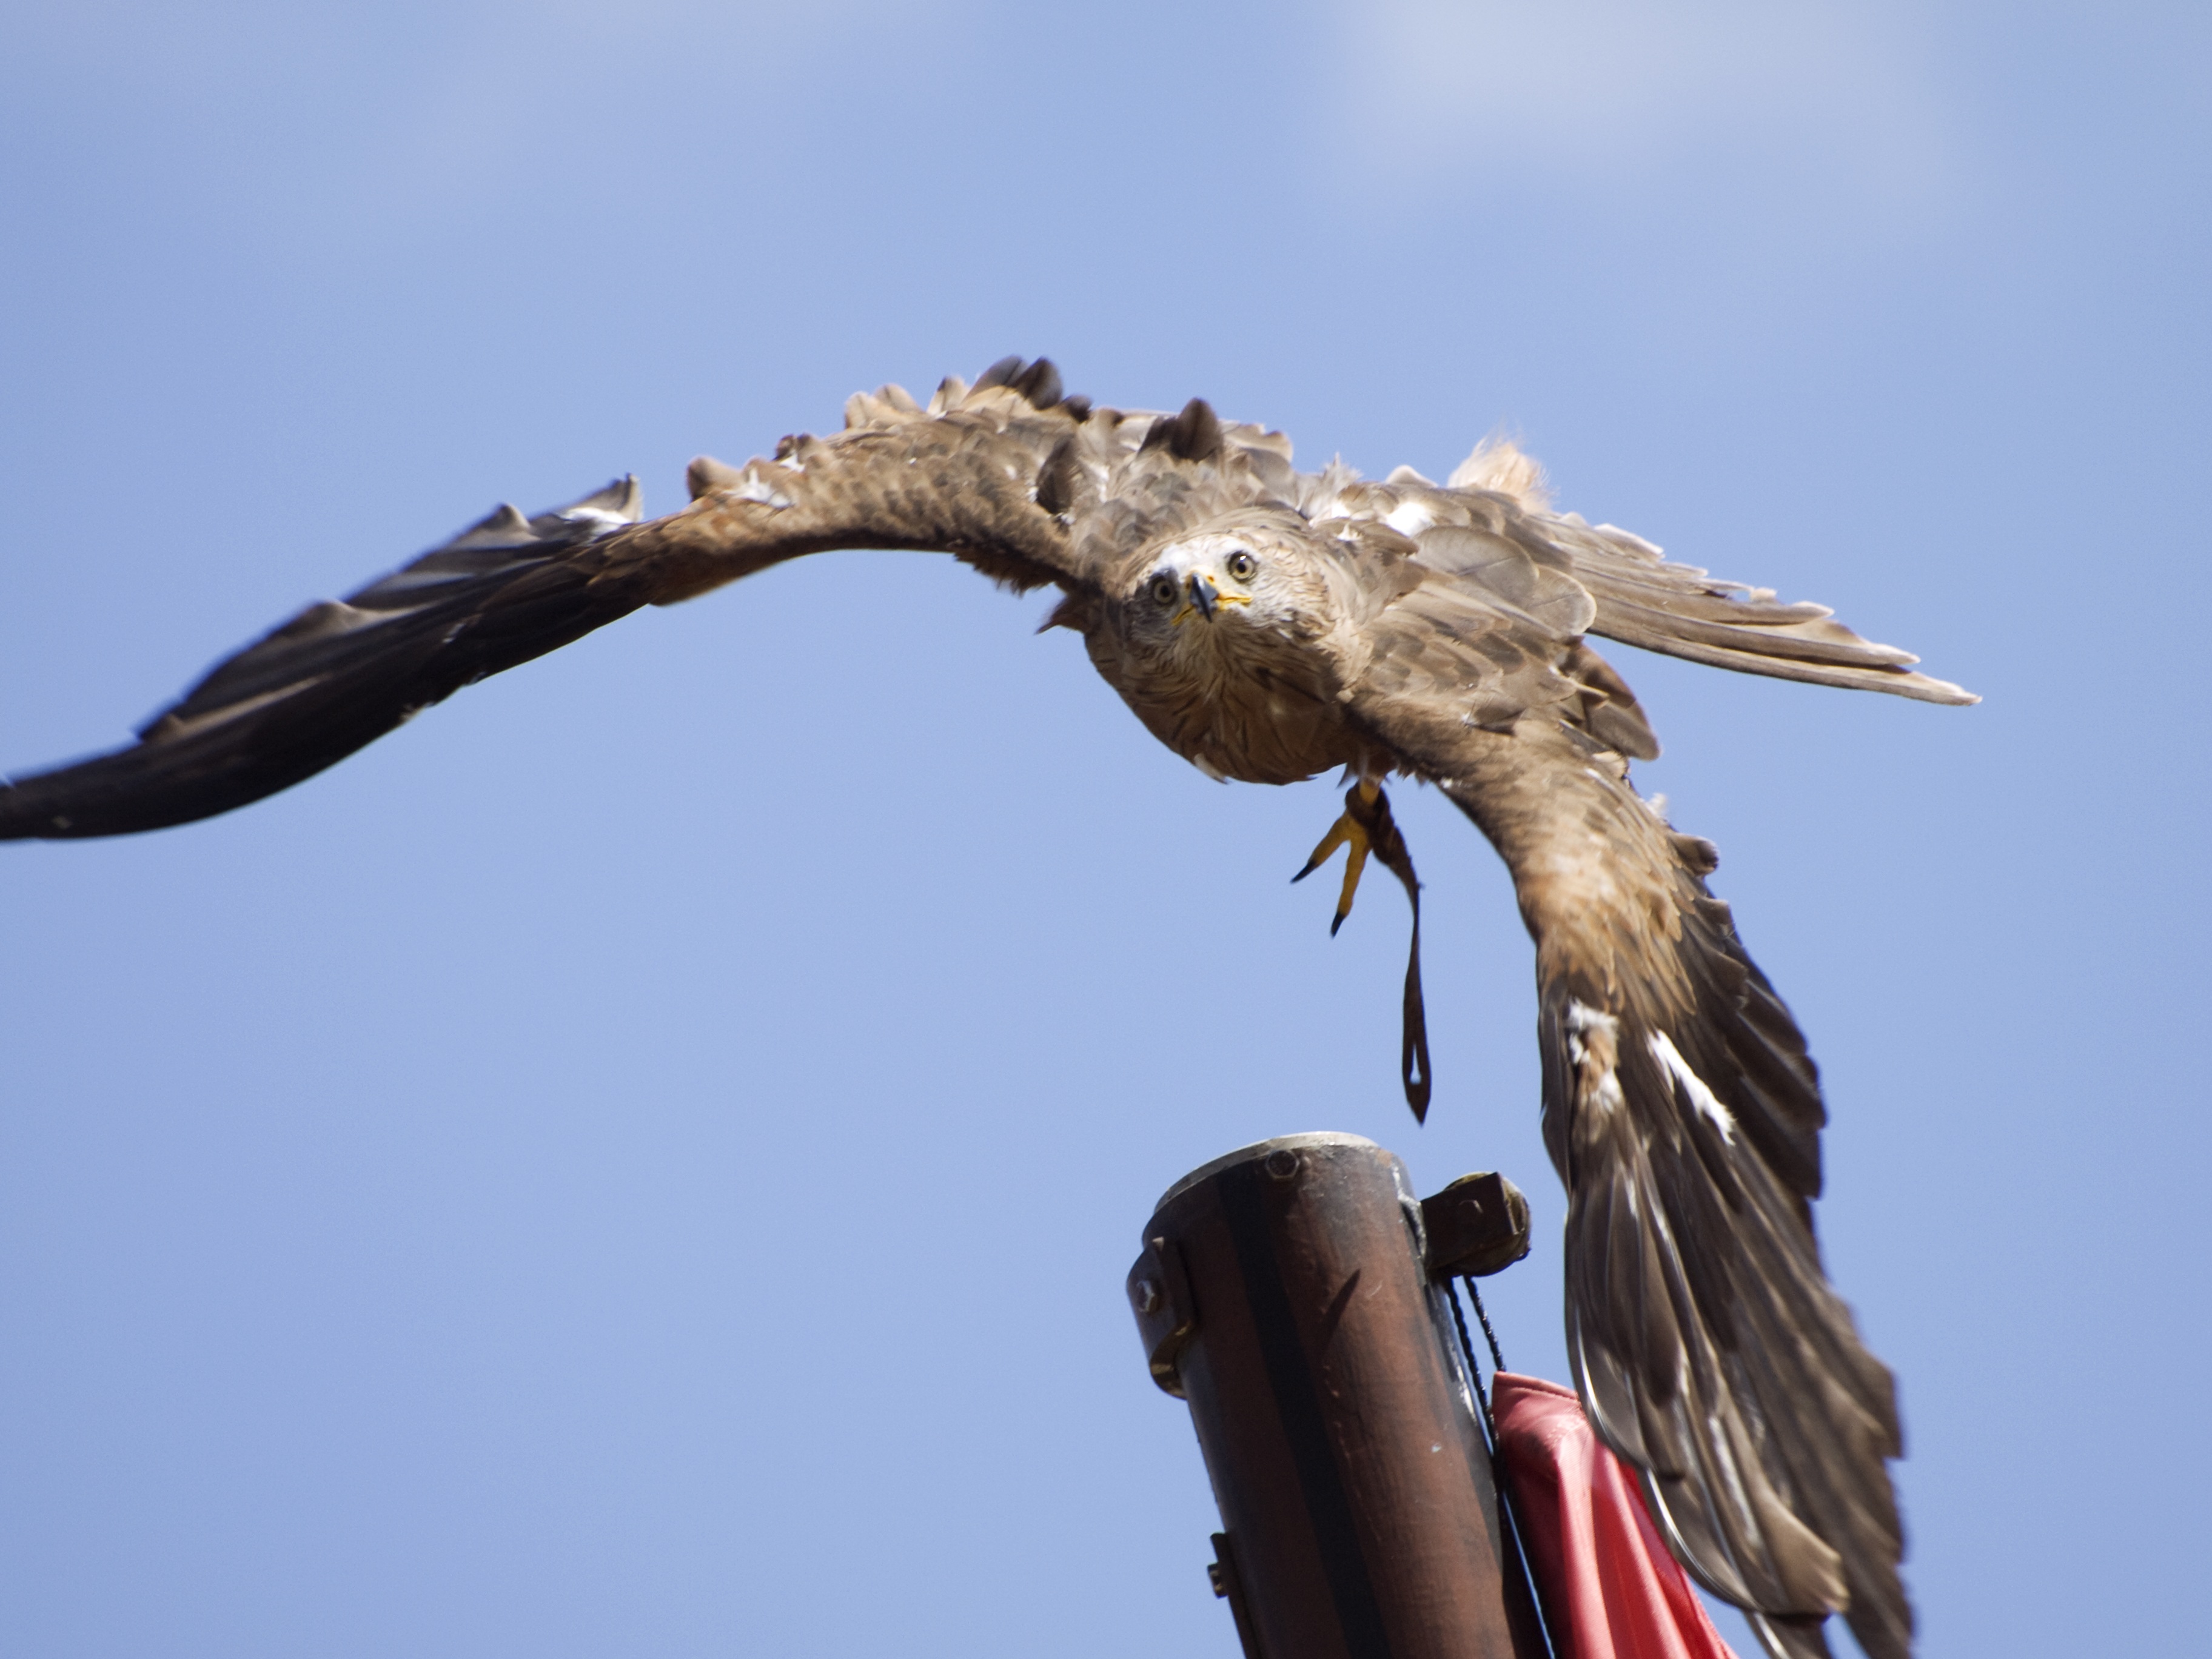
bird, wing, animal, pelican, seabird, wildlife, beak, flight, eagle, fauna, raptor, stork, bird of prey, vertebrate, vulture, white stork, accipitriformes, ciconiiformes